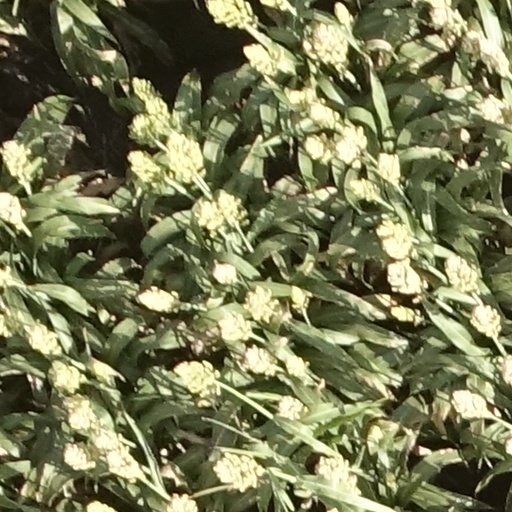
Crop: sorghum